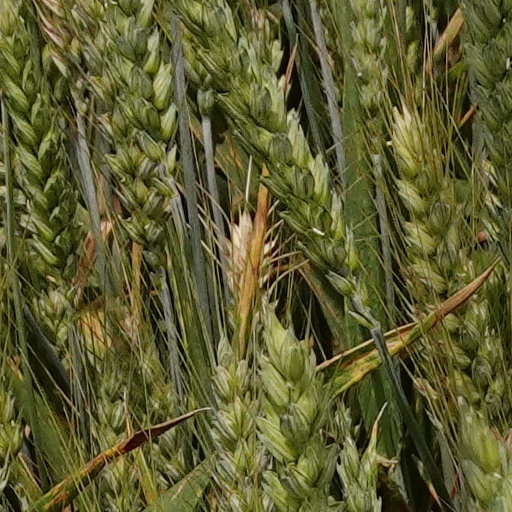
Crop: wheat